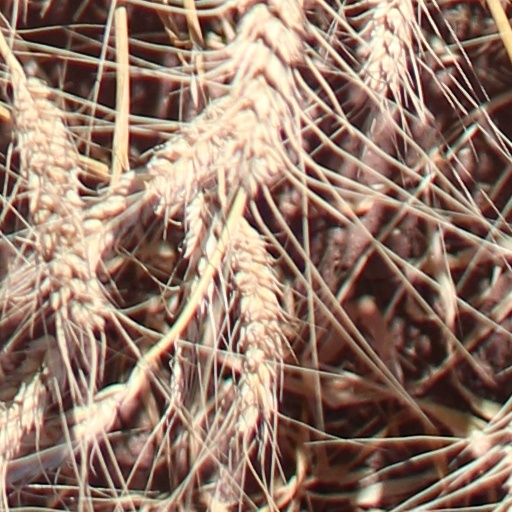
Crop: wheat